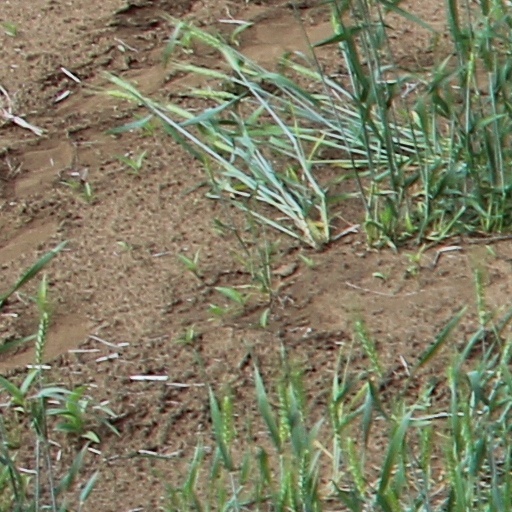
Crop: wheat